NaLyssa Smith

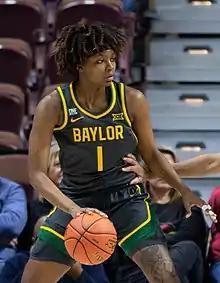
Smith with Baylor in 2021

Smith continued to improve, averaging a near double-double and winning Big 12 Player of the Year.